Gerhard von Breuning

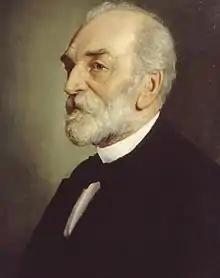
Gerhard von Breuning

Moritz Gerhard von Breuning (28 August 1813 – 6 May 1892) was an Austrian physician, known for his documentation and friendship of Ludwig van Beethoven during the composer's last years.